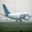
Label: airplane